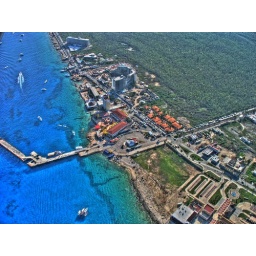
Shot of Cozumel's coast where the cruise ships come in. We were in our Cessna heading to Chichen Itza.